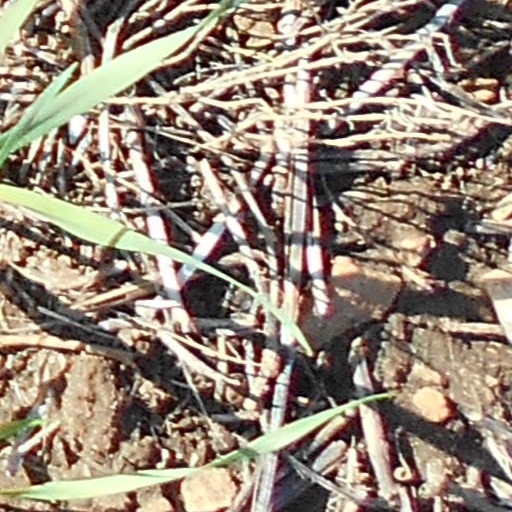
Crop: wheat